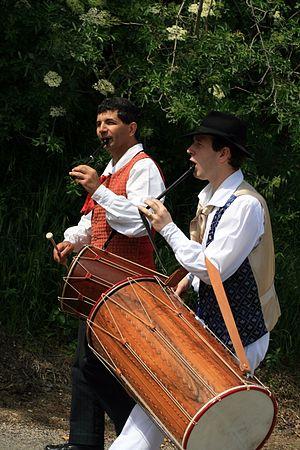
Tambourinaires à la fête votive de Saint-Geniès-de-Comolas
Une fête votive, également appelée fête patronale, est une fête qu'organise un village en hommage à son saint patron. L'origine de la fête votive serait au départ religieuse. Ces traditions sont originaires du Languedoc et de la Provence.